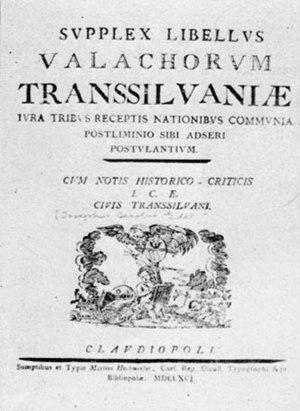
Cette page concerne l'année 1791 du calendrier grégorien.